Arab Mountain Fire Observation Station

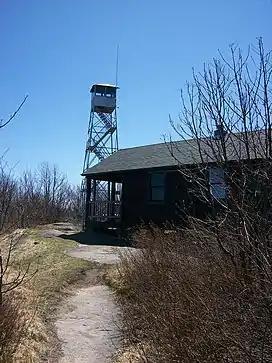
Arab Mountain Fire Observation Station, May 2007

The Arab Mountain Fire Observation Station is a historic fire observation station located on Mount Arab at Piercefield in St. Lawrence County, New York. The station includes a , steel frame lookout tower erected in 1918, an observers cabin built about 1948, a trace of the foundation of the original cabin, a structure probably used as a root cellar in the 1940s, and the foot trail. The tower is a prefabricated structure built by the Aermotor Corporation and provided a front line of defense in preserving the Adirondack Forest Preserve from the hazards of forest fires.